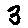
Label: 3